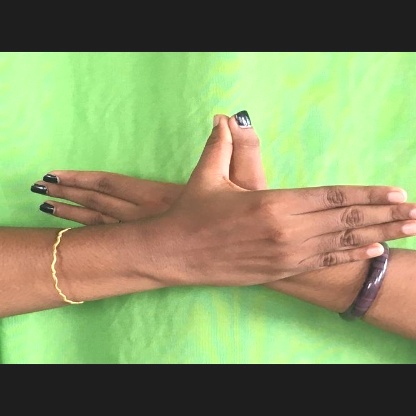
Mudra: Garuda